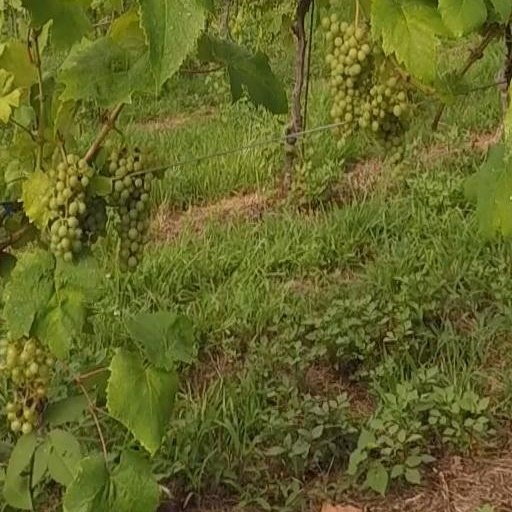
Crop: grape